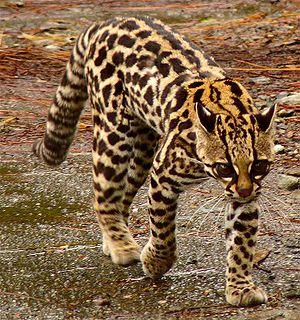
La forêt nationale d'Ibirama est une forêt nationale brésilienne. Elle se situe dans la région Sud, dans l'État de Santa Catarina.